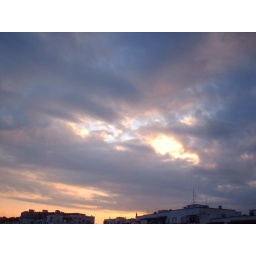
It looks like the sky is in love =) All those lovely peach-like clouds hiding some story behind themselves.......